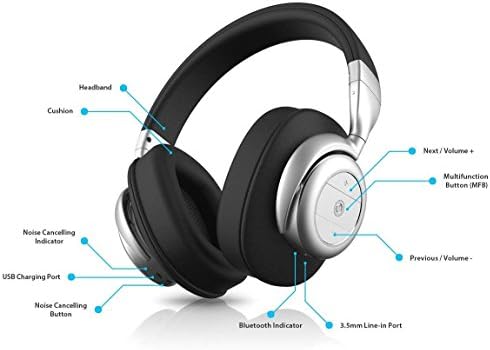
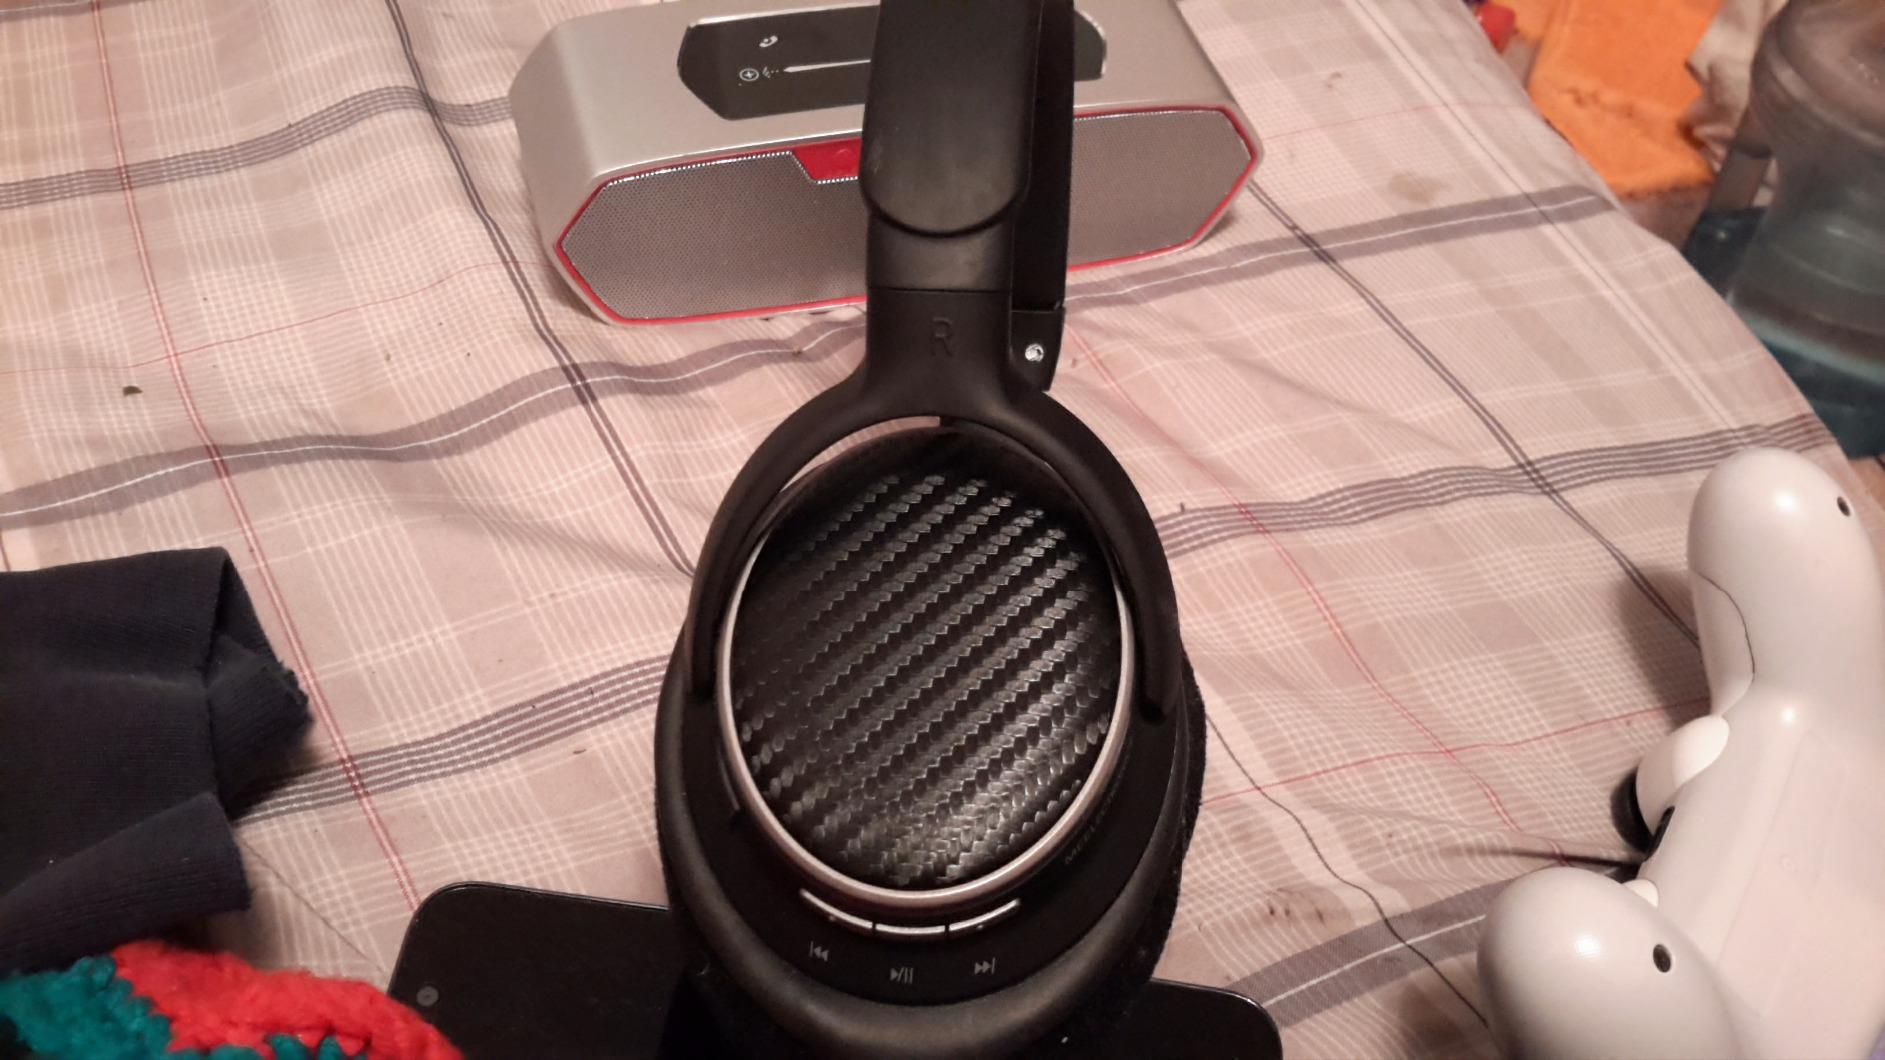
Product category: headphones
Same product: no